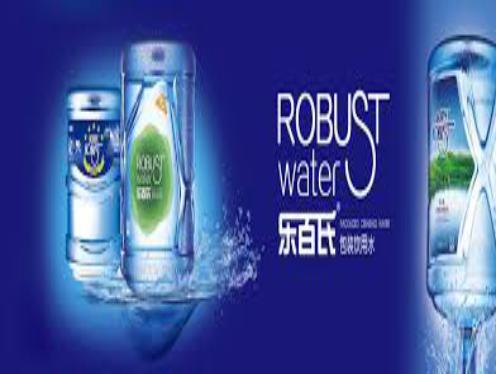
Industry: Food